Copenhagen Fire of 1728

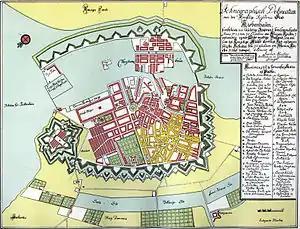
Buildings which burned are shown in yellow on this map of Copenhagen in 1728 by Joachim Hassing.

The Copenhagen Fire of 1728 was the largest fire in the history of Copenhagen, Denmark. It began on the evening of 20 October 1728 and continued to burn until the morning of the 23rd of October 1728. It destroyed approximately 28% of the city (measured by counting the number of destroyed lots from the cadastre) and left 20% of the population homeless. The reconstruction lasted until 1737. No less than 47% of the section of the city, which dates back to the Middle Ages, was completely lost, and along with the Copenhagen Fire of 1795, it is the main reason that few traces of medieval Copenhagen can be found in the modern city.